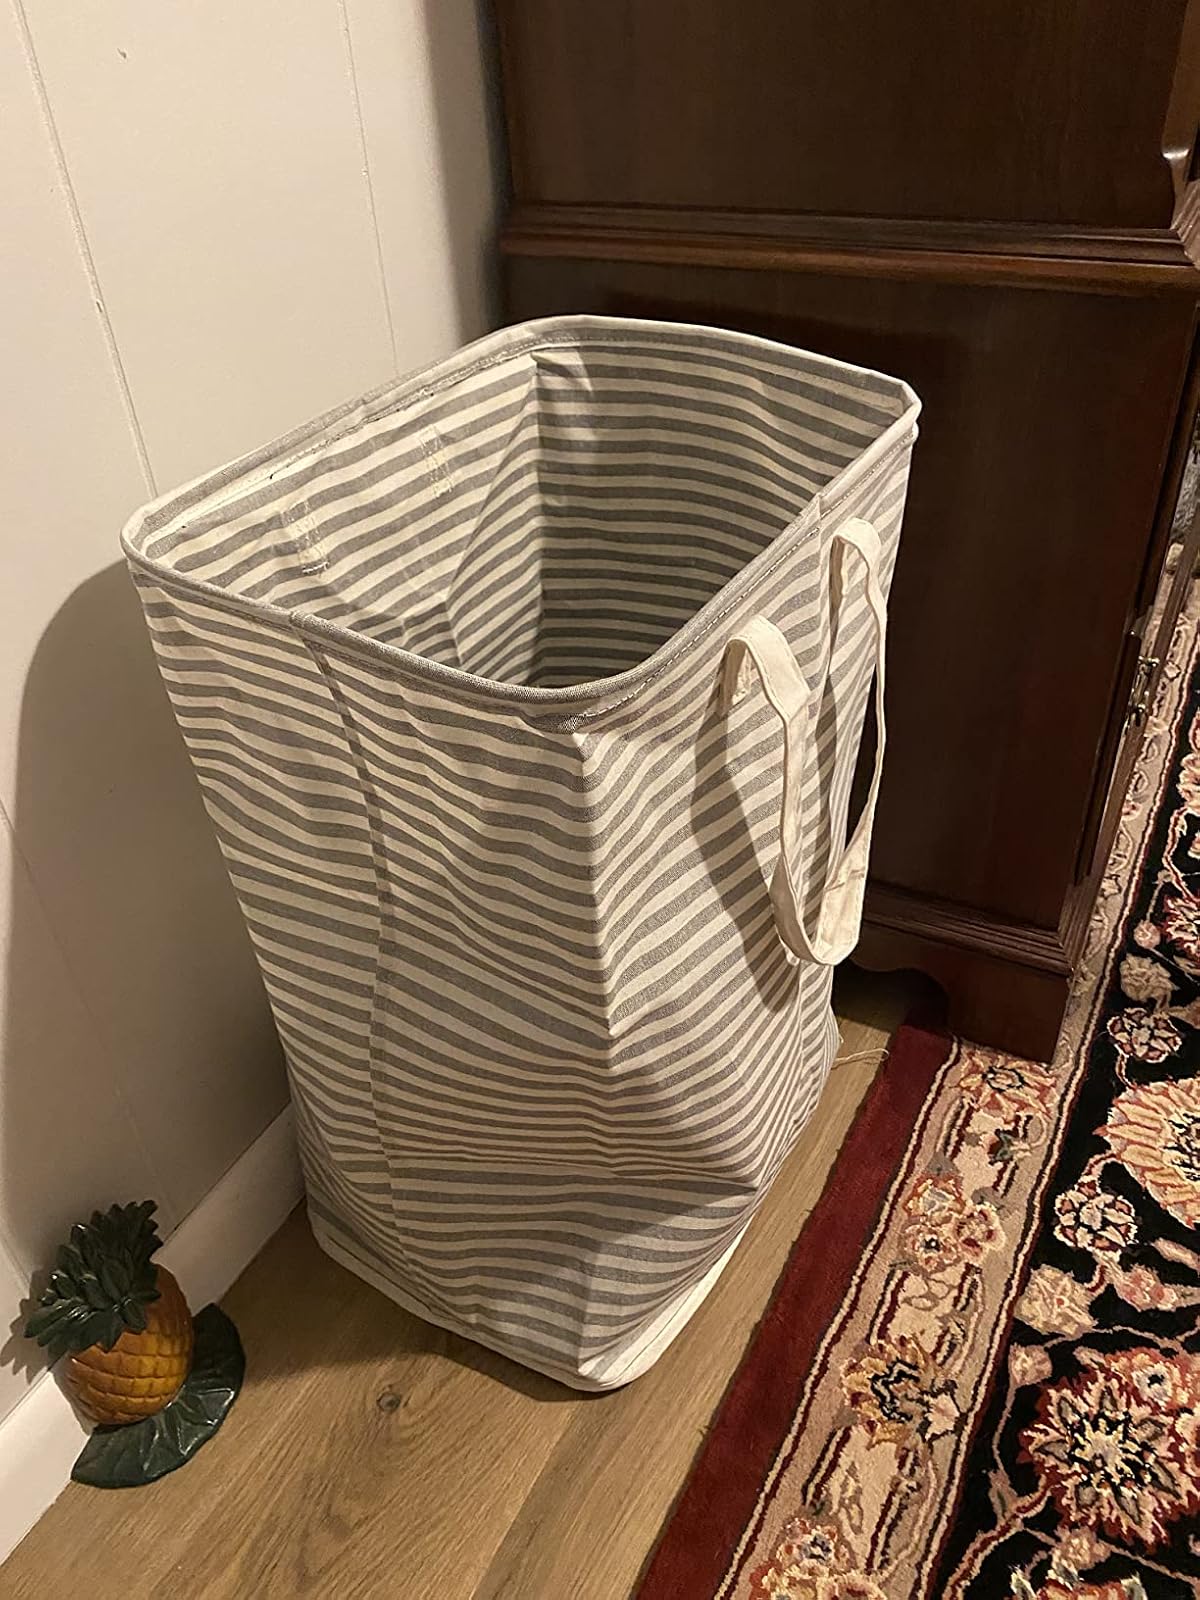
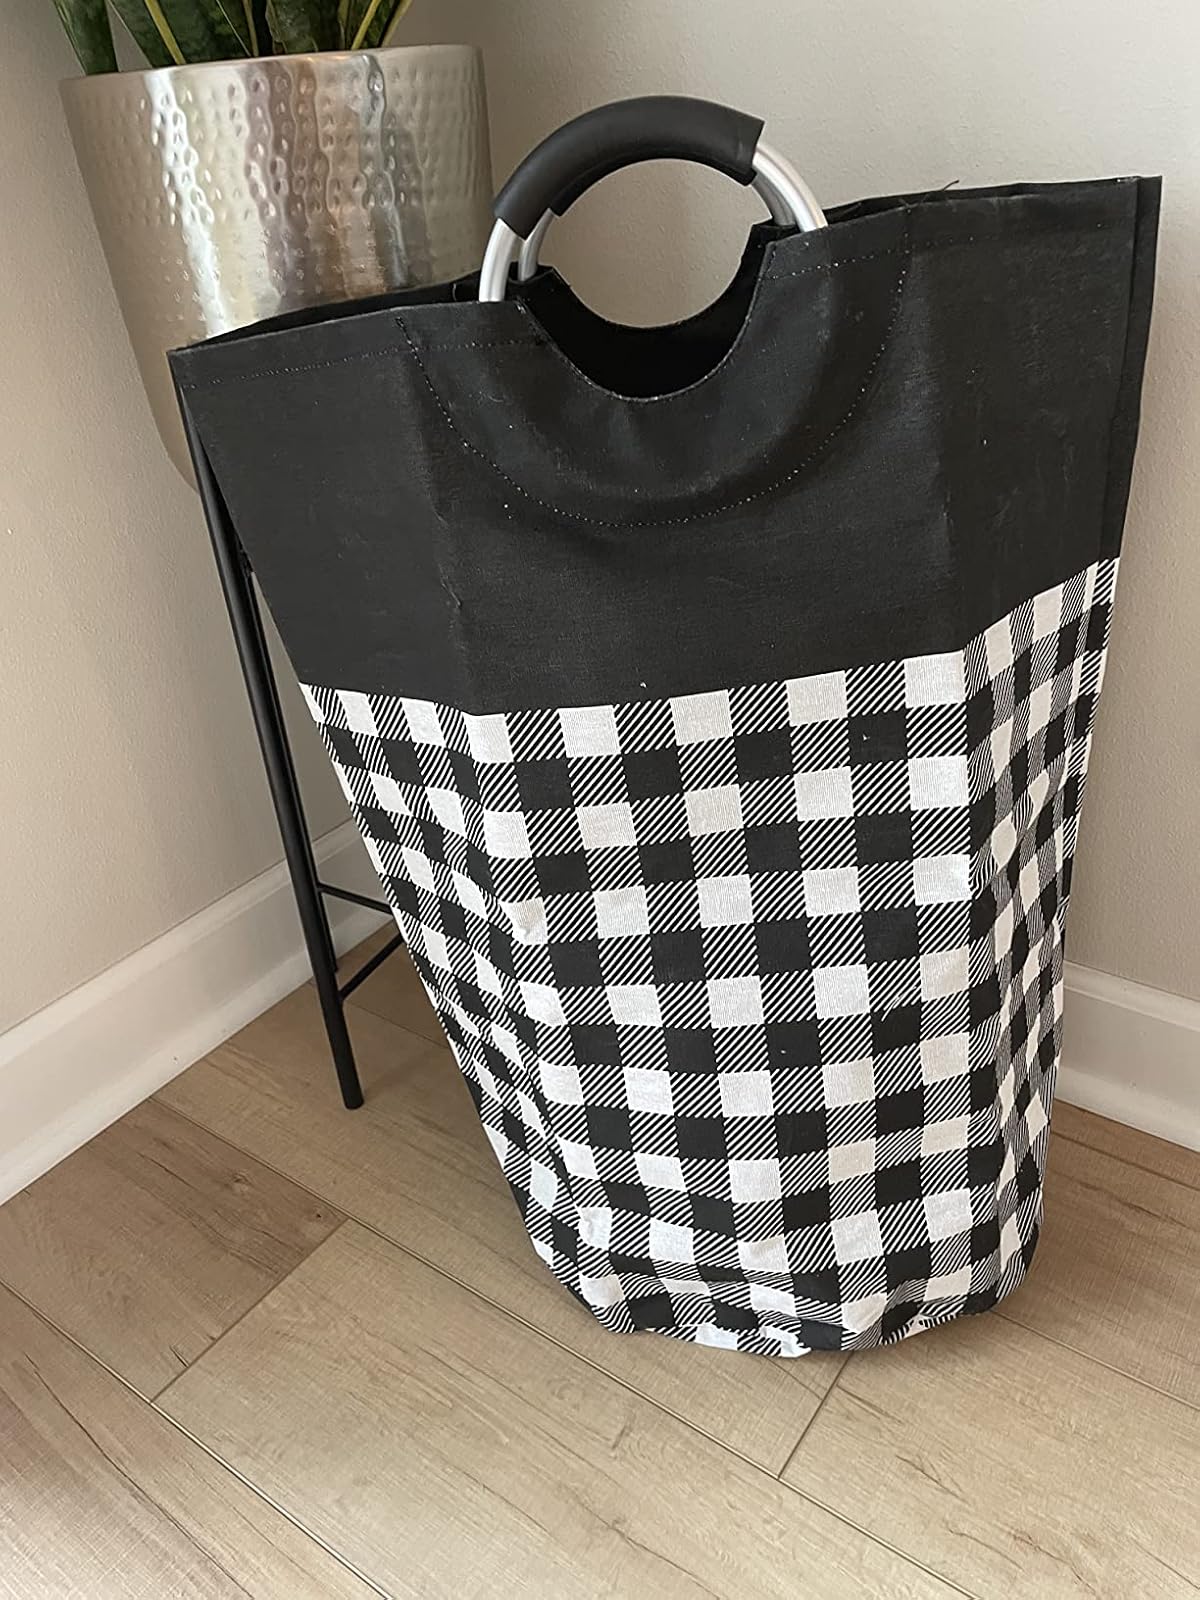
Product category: items_hamper
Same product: no